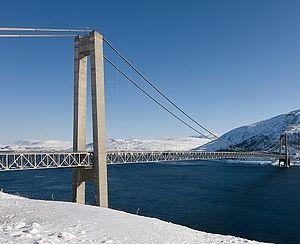
Le pont de Kvalsund est un pont suspendu situé à Kvalsund, en Norvège
Cette liste des ponts suspendus ayant les plus longues travées recense les ponts suspendus présentant des portées supérieures à 600 m, classées par ordre décroissant de longueur. Cet indicateur de classement est le plus couramment utilisé pour hiérarchiser les ponts suspendus. Si un pont a une longueur de travée supérieure à un autre, ce n'est pas pour autant que sa longueur de rive à rive ou d'ancrage à ancrage est supérieure à celle de celui-ci. Néanmoins la longueur de la travée principale est souvent en corrélation avec la hauteur des pylônes et la complexité pour la conception et le calcul de l'ouvrage.
Cette liste de ponts de Norvège a pour vocation de présenter une liste de ponts remarquables de Norvège, tant par leurs caractéristiques dimensionnelles, que par leur intérêt architectural ou historique.